Street furniture in Barcelona

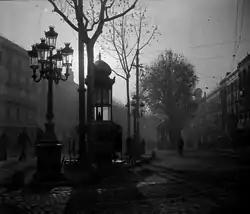
Vespasian type urinal, crossing of Pelai street with "Plaça de Catalunya".

Despite these early precedents, street furniture did not begin to be systematically planned until the appointment in 1871 of Antoni Rovira i Trias as head of Buildings and Ornamentation of the City Council. This architect was the first to make a special effort to combine aesthetics and functionality for this type of urban adornment. Until the year of his death in 1889, he was responsible for a large number of products installed on the public streets. Some of them were imported, generally from France: in 1876 he replaced the fountain in the "Plaça Reial" with an ornamental fountain manufactured by the French company Durenne, the Three Graces Fountain; in 1877 he began the installation of public urinals also of Parisian origin known as vespasian ("vespasienne"), made of metal with a circular body with a capacity for six people, above which rose a hexagonal section for advertising, crowned by a cupulite. However, he also personally designed a large number of these elements: in 1875 he designed an iron and palaster table for the sale of flowers on La Rambla, where he also placed a wooden kiosk for drinks in 1877, the Canaletes kiosk; In 1877 he designed a fountain for the "Plaça de Jonqueres" that later spread throughout the city, made in series by La Maquinista Terrestre y Marítima; in 1882 he placed some public urinals on the Paseo Nacional (now Paseo de Juan de Borbón), and the following year he designed another model of urinal inspired by a model of the New York firm Mott Iron Works, which was distributed throughout the city; between 1882 and 1886 he designed the railing over the retaining walls of the railroad ditch in Aragón street, as well as the railings, stone benches, street light and iron jugs of the "Passeig de Colom"; and in 1886 he was also in charge of the railings, ornamental jugs and finishing details of the Salón de San Juan (today's Passeig de Lluís Companys).